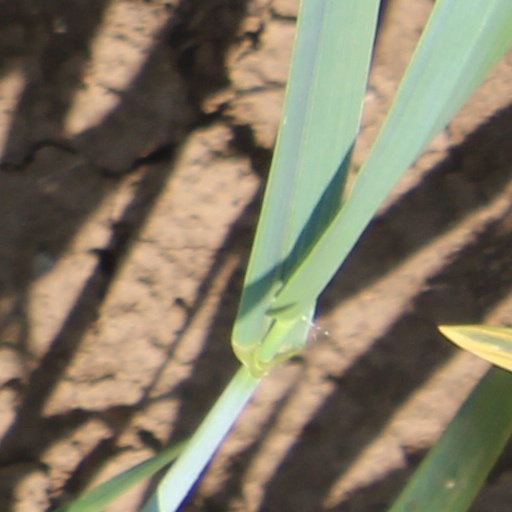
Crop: wheat